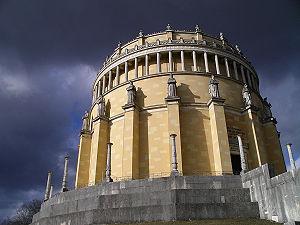
Kelheim est une ville de Bavière, capitale de l'arrondissement de Kelheim. Elle est située au confluent de l'Altmühl et du Danube. Fin 2012, la commune comptait 15 555 habitants. Elle possède une nécropole de référence pour le bronze final.